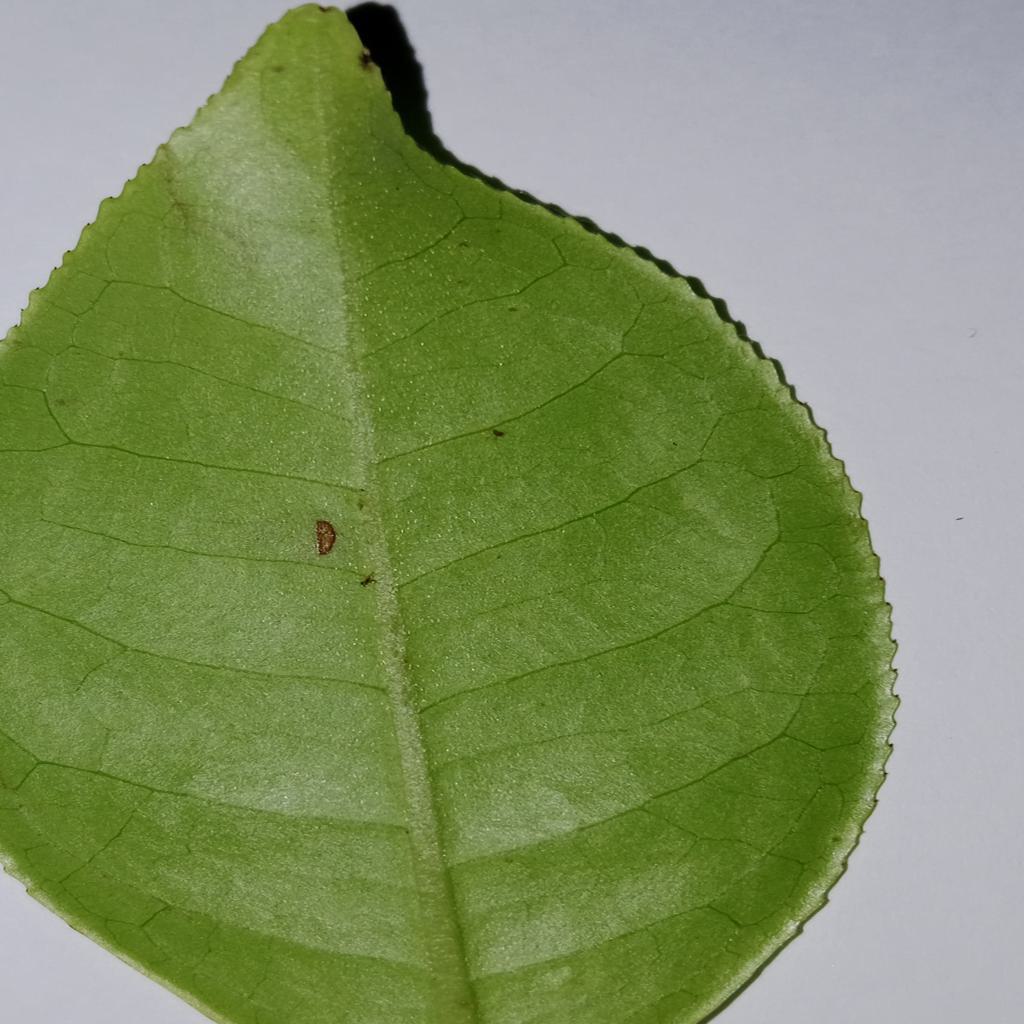
Label: Healthy